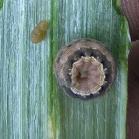
Crop: Onion
Condition: caterpillar-p